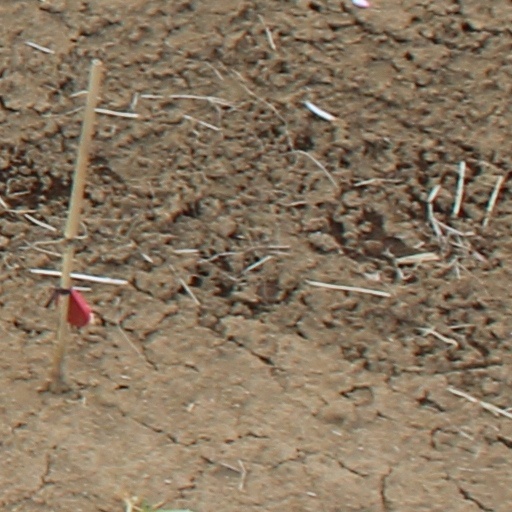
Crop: wheat